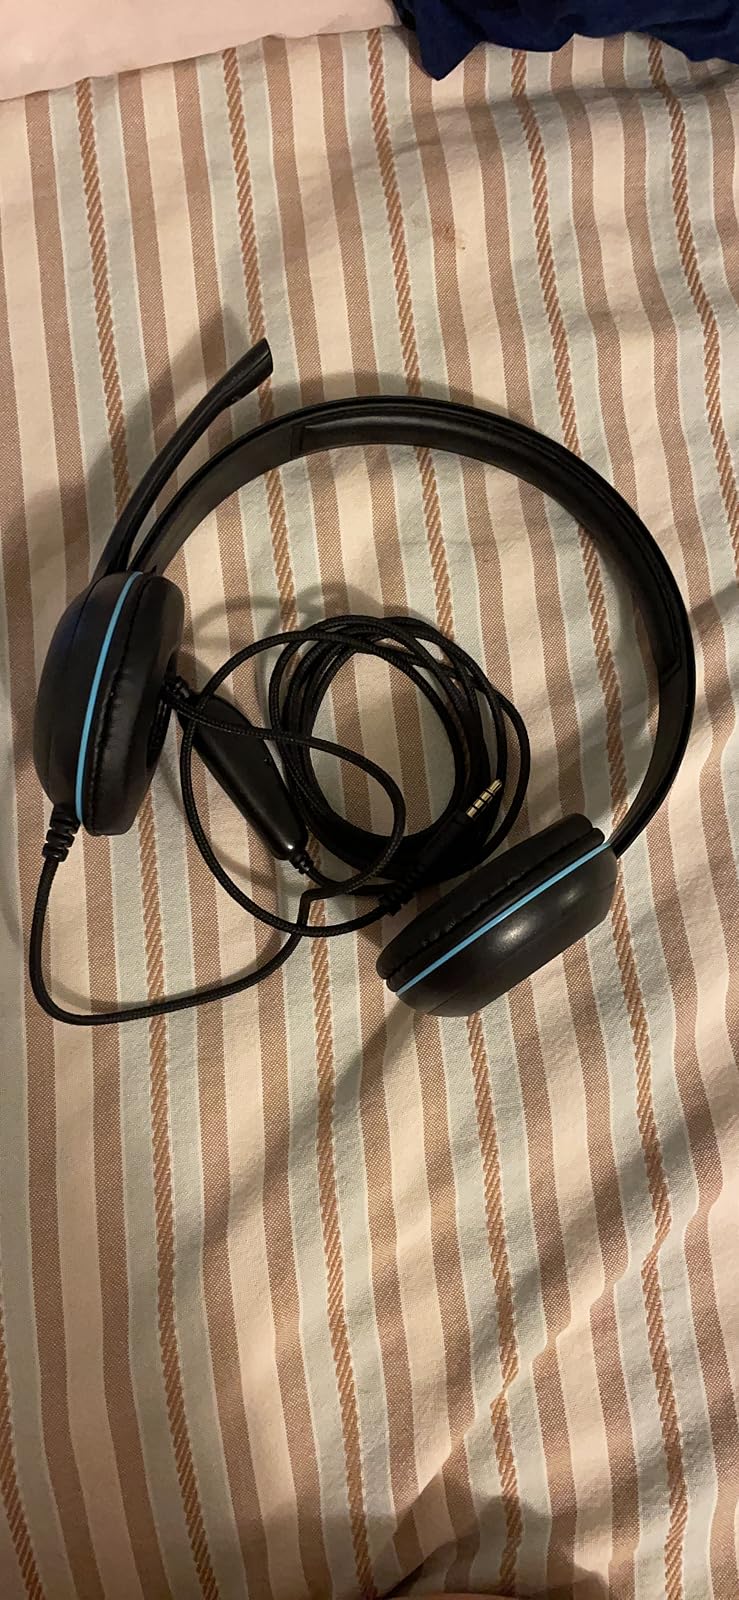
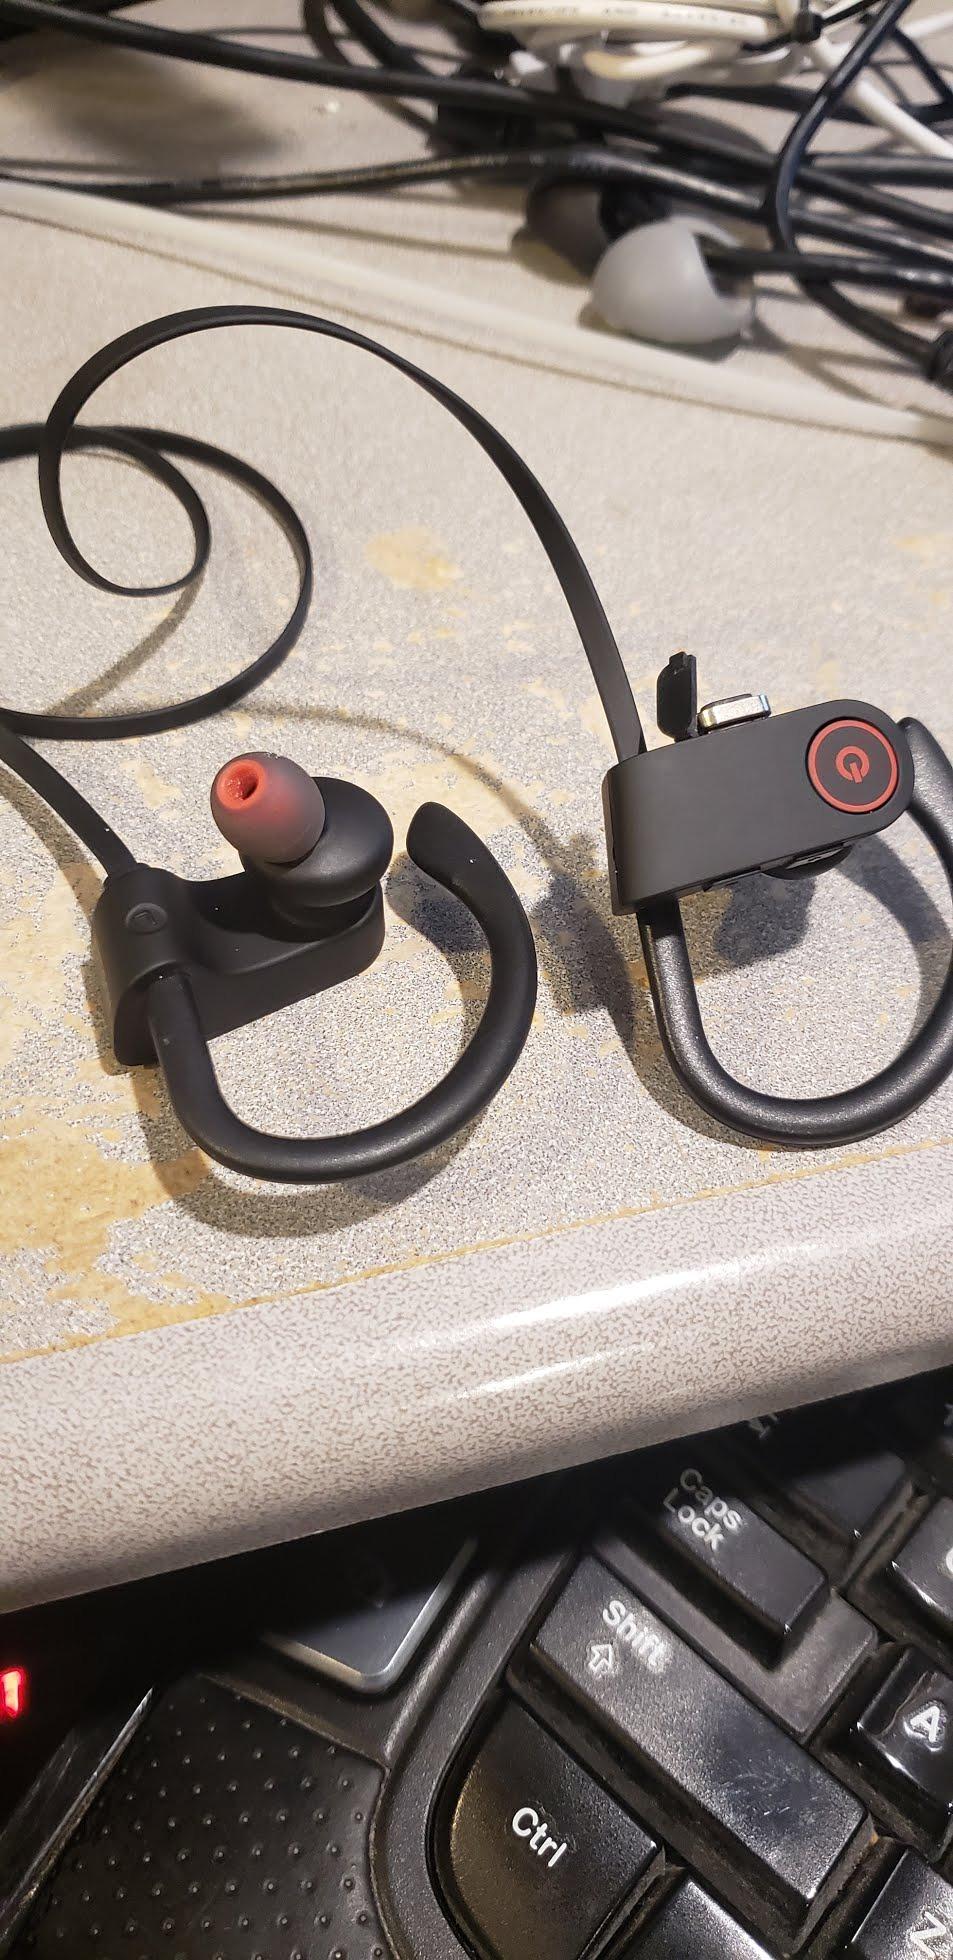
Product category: headphones
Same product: no